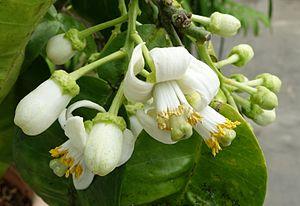
Citrus maxima est une espèce d'arbres fruitiers, nommée en français Pamplemoussier, qui appartient à la famille des Rutaceae. Il est originaire d'Asie du Sud-Est où il est connu depuis plus de quatre mille ans et cultivé pour son fruit. Il fut introduit à la Barbade au XVIIᵉ siècle par le capitaine anglais Shaddock. Le nom de ce capitaine est parfois utilisé pour désigner le fruit dans certains pays.